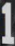
Number: 1